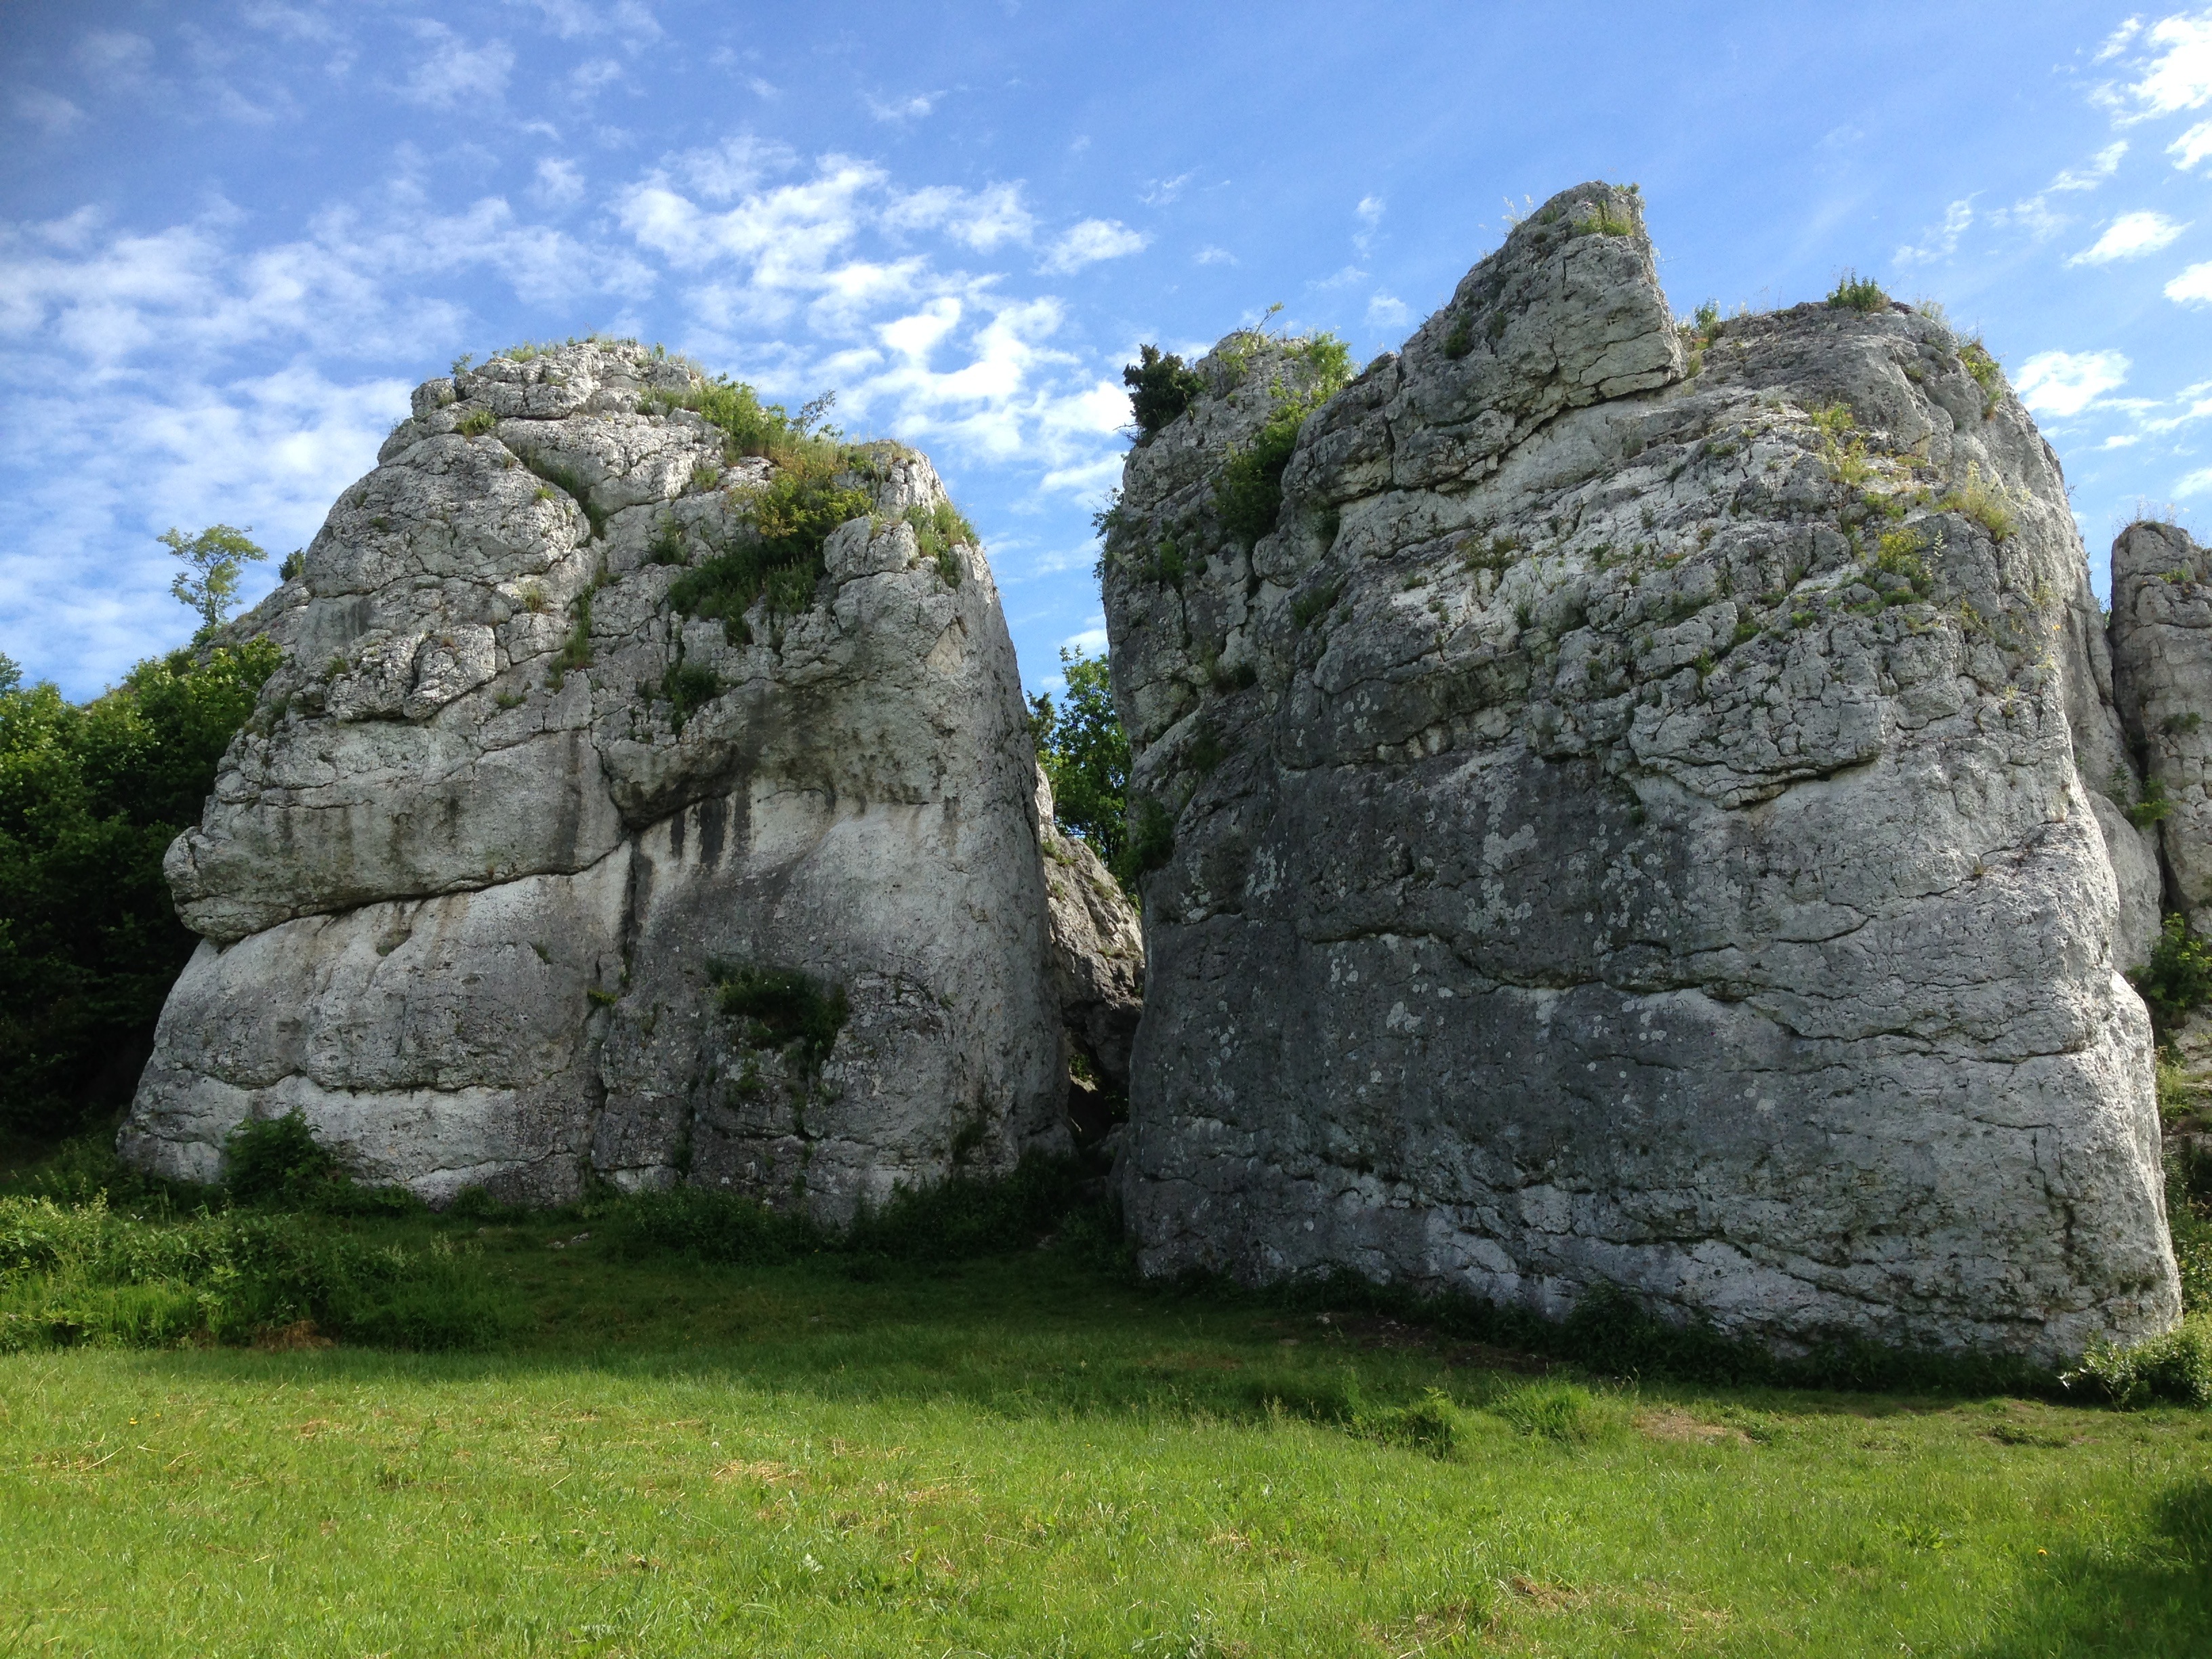
landscape, nature, rock, monument, formation, cliff, terrain, material, rocks, geology, outcrop, ruins, badlands, poland, boulder, monolith, bedrock, archaeological site, limestones, jura krakowsko cz stochowa, megalith, ancient history, maya civilization